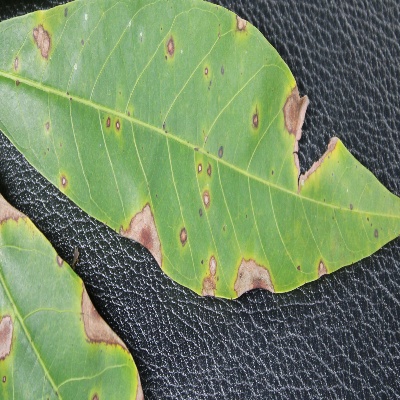
Crop: Cassava
Condition: brown spot